TPT (software)

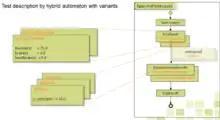
Test description by hybrid automaton with variants

In TPT tests are modelled graphically with the aid of special state machines and time partitioning. All test cases for one system under test can be modelled using one hybrid automaton. Tests often consist of a sequence of logical phases. The states of the finite-state machine represent the logical passes of a test which are similar for all tests. Trigger conditions model the transitions between the test phases. Each state and transition of the automaton may have different variants. The combination of the variants model the individual test cases.